Vasil Boydev

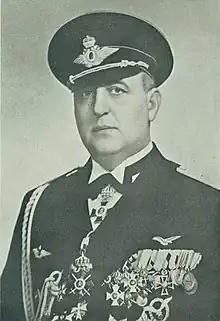
Vasil Boydev

Vasil Boydev (Bulgarian: Васил Бойдев; January 1, 1893 – April 23, 1983) was a Bulgarian Lieutenant-General who fought in World War II.